Shibani Dandekar

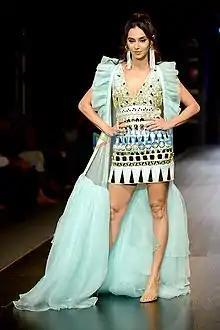
Dandekar walking the ramp in 2019

Apart from music and modeling, Dandekar's love for anchoring shows saw her as host for major events such as the Maxim Hot 100, Nike, Rolls-Royce, Puma, Mercedes, Toyota, Horlicks, HSBC, Spice Mobile, JBL, MTV Coke Studio, Nivea and the Sony Launch of the tribute to Michael Jackson's "This is It". Dandekar has anchored popular shows including the lifestyle shows "After Hours" on Zee Cafe, "Men 2.0" on AXN, ZoOm's "Let's Design", "India's Sexiest Bachelor" on Big CBS Prime, as well as its extension "India's Glam Diva" on Big CBS Love. Dandekar also anchored the Indian produced "Grammy Nominees Special" on VH1 as a lead-up to the 53rd Grammy Awards. Since 2011, she has been co-hosting the show "Extraa Innings – T20" on Sony Max Television during the Indian Premier League matches; she won a nomination at the 11th Indian Television Academy Awards in the category Best Anchor Game/Quiz Show. She is hosting the Mission cover shot for National Geography channel. She did a dance number "Hi Poli Saajuk " for 2014's Marathi movie "Timepass", followed by "36 Nakhrewali" in "Sangharsh". She played the role 'Zoya' in the movie "Roy" which was released on 13 February 2015. In 2017, Shibani participated in and eliminated in the first week at 12th place. In 2019, she hosted the opening ceremony of ICC Cricket World Cup 2019 along with Andrew Flintoff and Paddy McGuinness in which her husband Farhan Akhtar also appeared as a guest representing India.